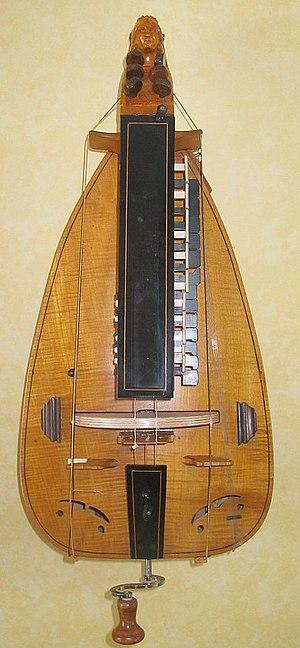
Le Morvan est un massif de basse montagne situé en Bourgogne-Franche-Comté, aux confins des départements de la Côte-d'Or, de la Nièvre, de Saône-et-Loire et de l'Yonne, entourée de dépressions péri-morvandelles constituées de plaines sédimentaires que sont à l'ouest le Bazois, au nord la Terre-Plaine, au nord-est l'Auxois, au sud-est l'Autunois et au sud, le Charolais.
La musique française est née au Moyen Âge, avec le genre proche du plain-chant grégorien, nommé organum. Elle s'est ensuite développée sous l'égide de l'école de Notre-Dame ou de l'Ars antiqua avec le conduit, un chant de procession. À cette époque, les troubadours et les trouvères affirmaient davantage l'indépendance de l'art lyrique face au clergé.